Upper Cedar Point Light

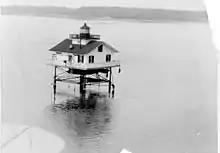
Upper Cedar Point Light, seen from the air during the 1920s

The Upper Cedar Point Light was a screw-pile lighthouse in the Potomac River in Maryland. It was first lit in 1867 and served, except for a brief period of inactivity, until being dismantled in 1963.